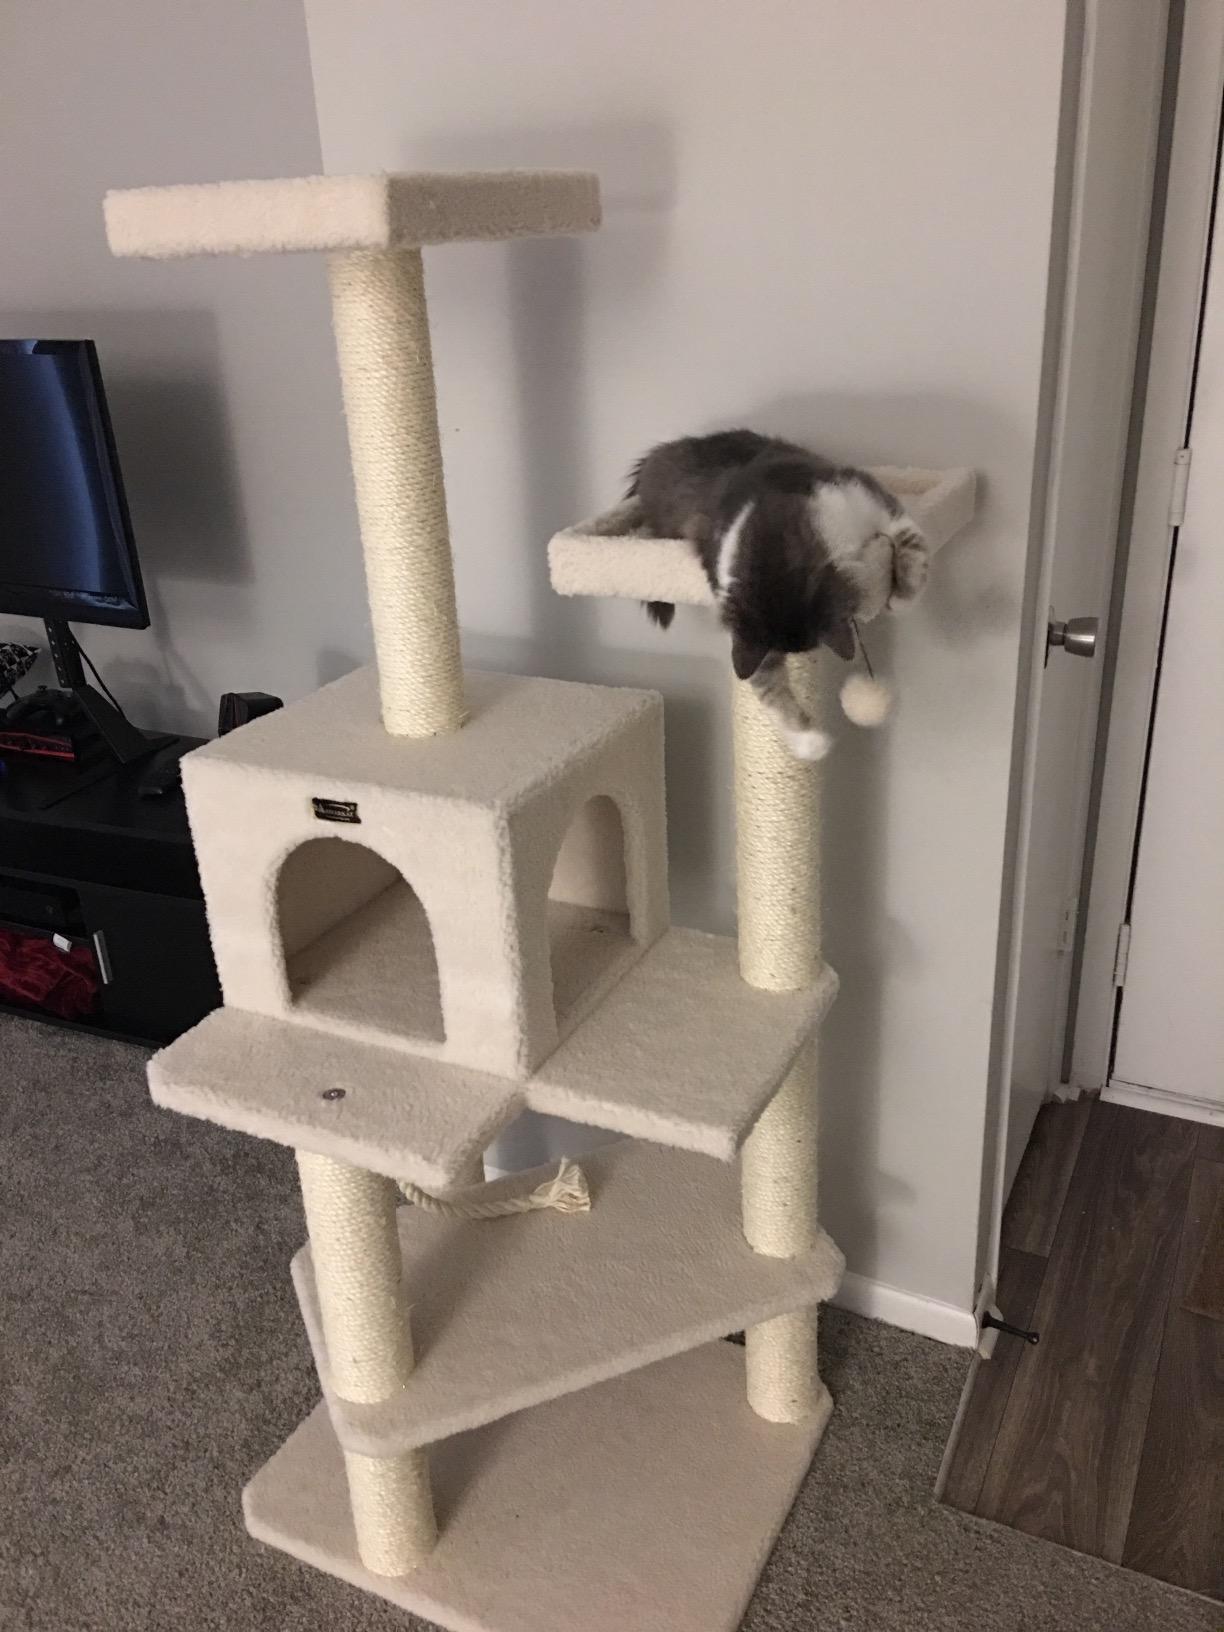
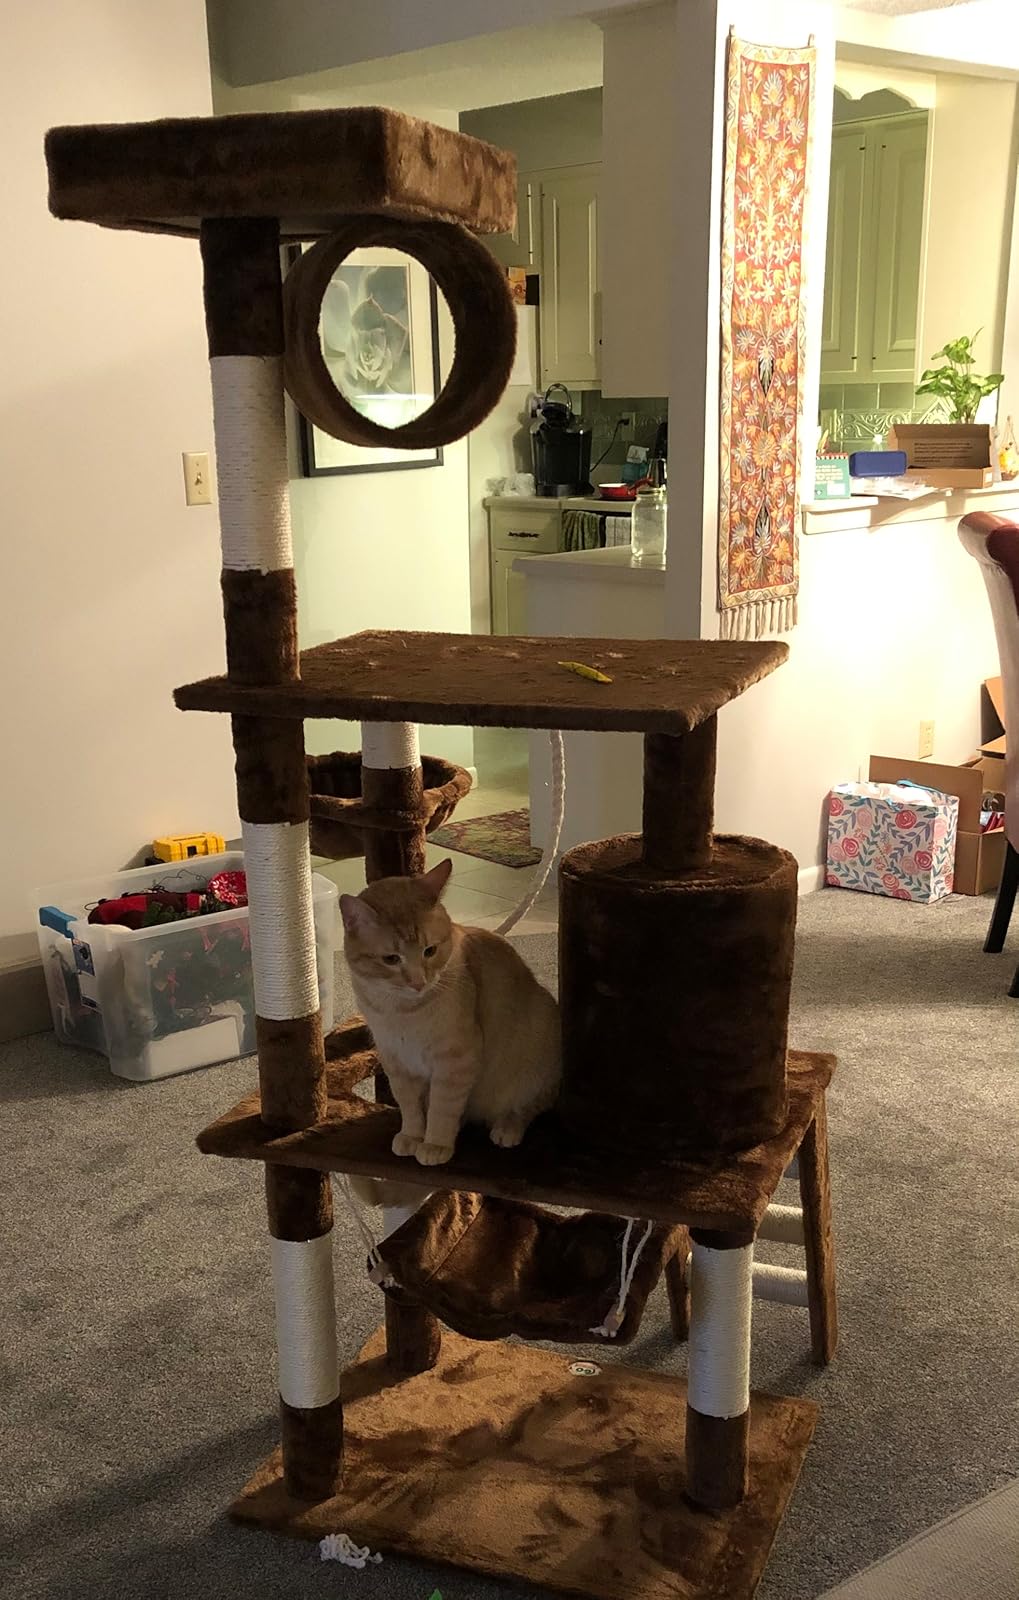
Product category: items_cat tree
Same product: no